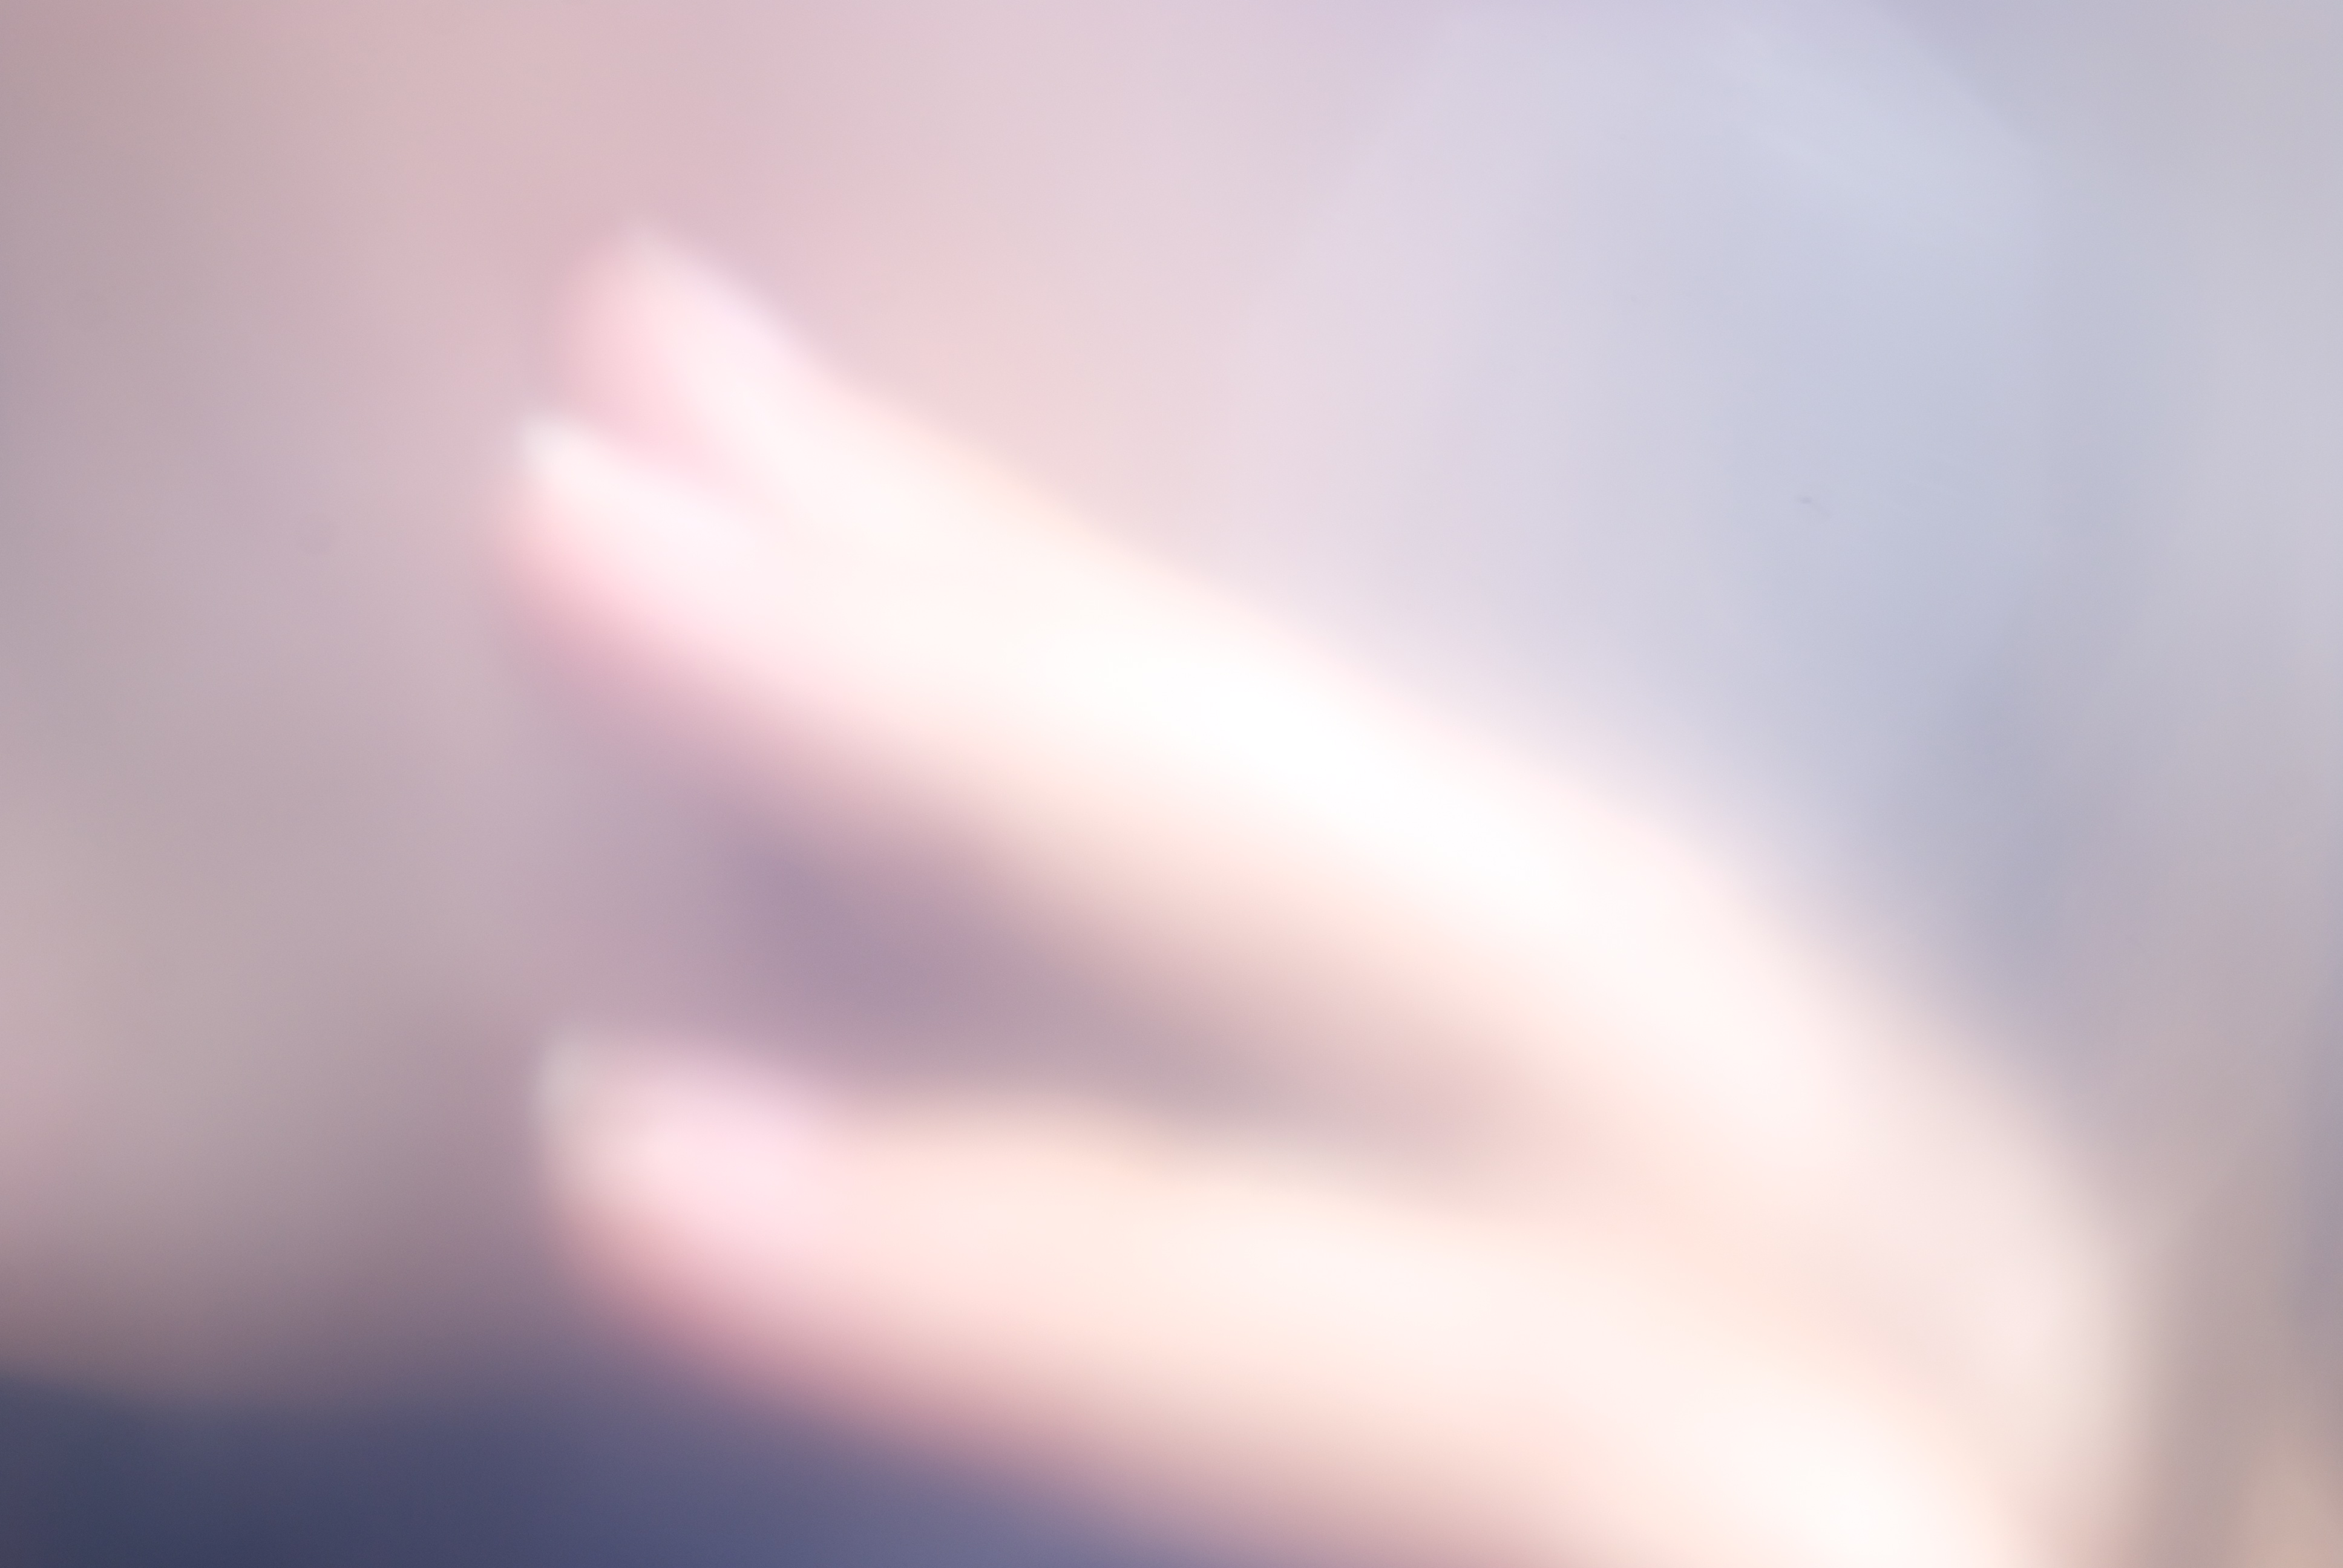
hand, light, cloud, sky, sunlight, petal, atmosphere, line, reflection, red, color, pink, lens flare, close up, shape, macro photography, atmospheric phenomenon, atmosphere of earth